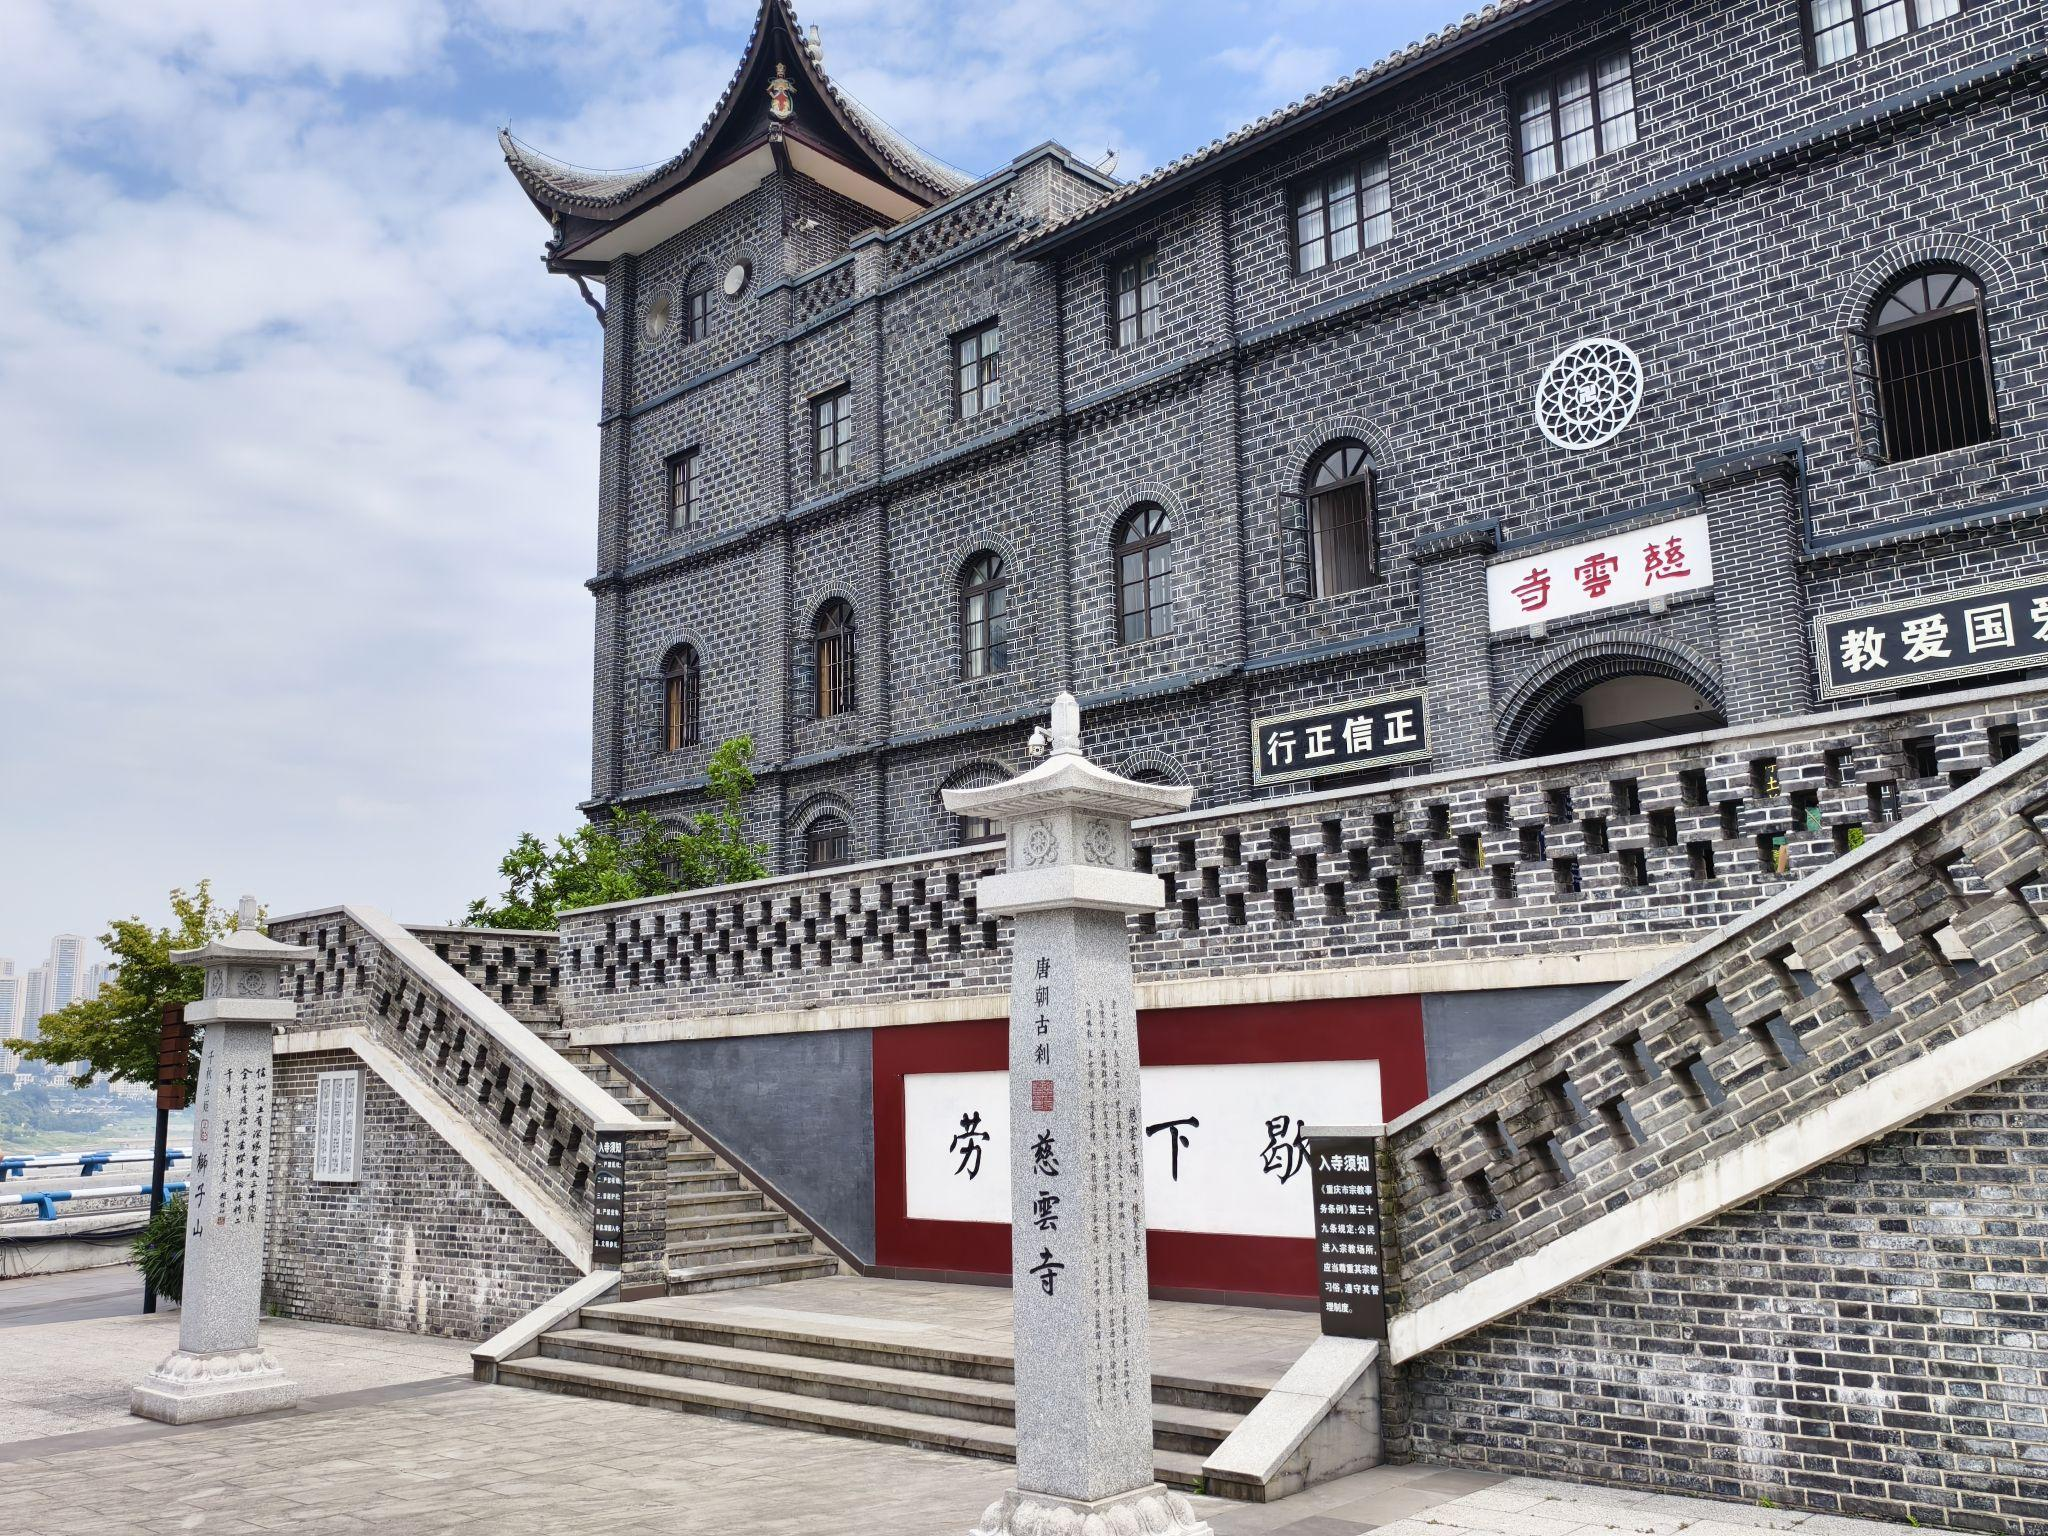
地标名称：慈云寺
所在城市：重庆市·南岸区